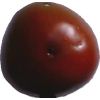
Label: tomato_maroon